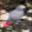
Label: bird